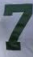
Number: 7